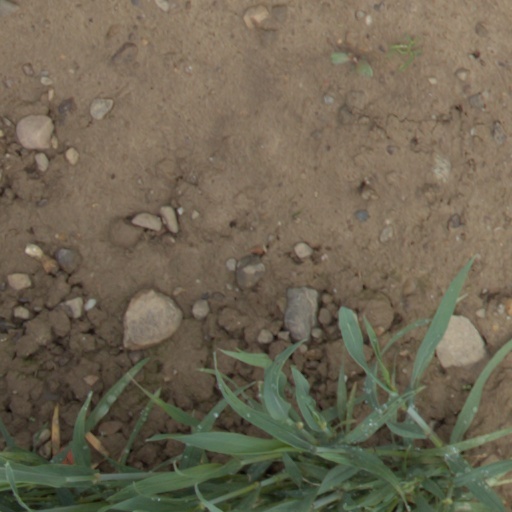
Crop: wheat